Integrated Carbon Observation System

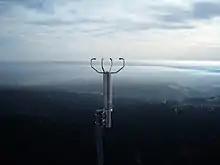
ICOS Atmosphere station

ICOS consists of a network of standardized, long-term, high-precision integrated monitoring of atmospheric greenhouse gas concentrations and fluxes. The infrastructure integrates terrestrial and atmospheric observations at various sites into a single, coherent, highly precise dataset. This data allows a unique regional top-down assessment of fluxes from atmospheric data, and a bottom-up assessment from ecosystem measurements and fossil fuel inventories. Target is a daily mapping of sources and sinks at scales down to about 10 km, as a basis for understanding the exchange processes between the atmosphere, the terrestrial surface and the ocean. ICOS contributes to the implementation of the Integrated Global Carbon Observation System IGCO.